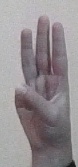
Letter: thaa